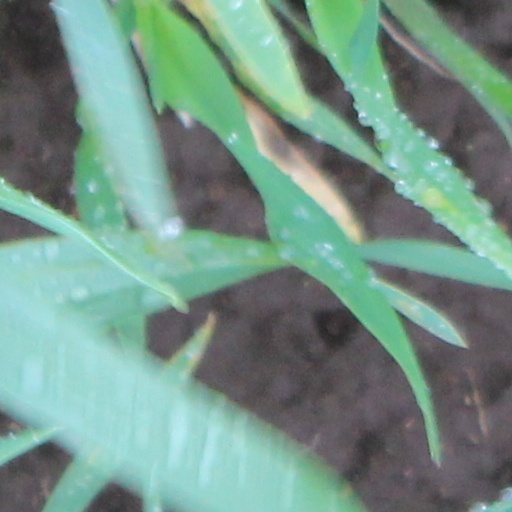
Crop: wheat